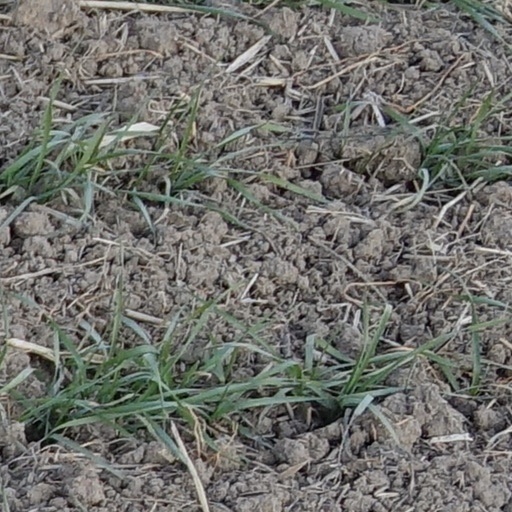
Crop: wheat